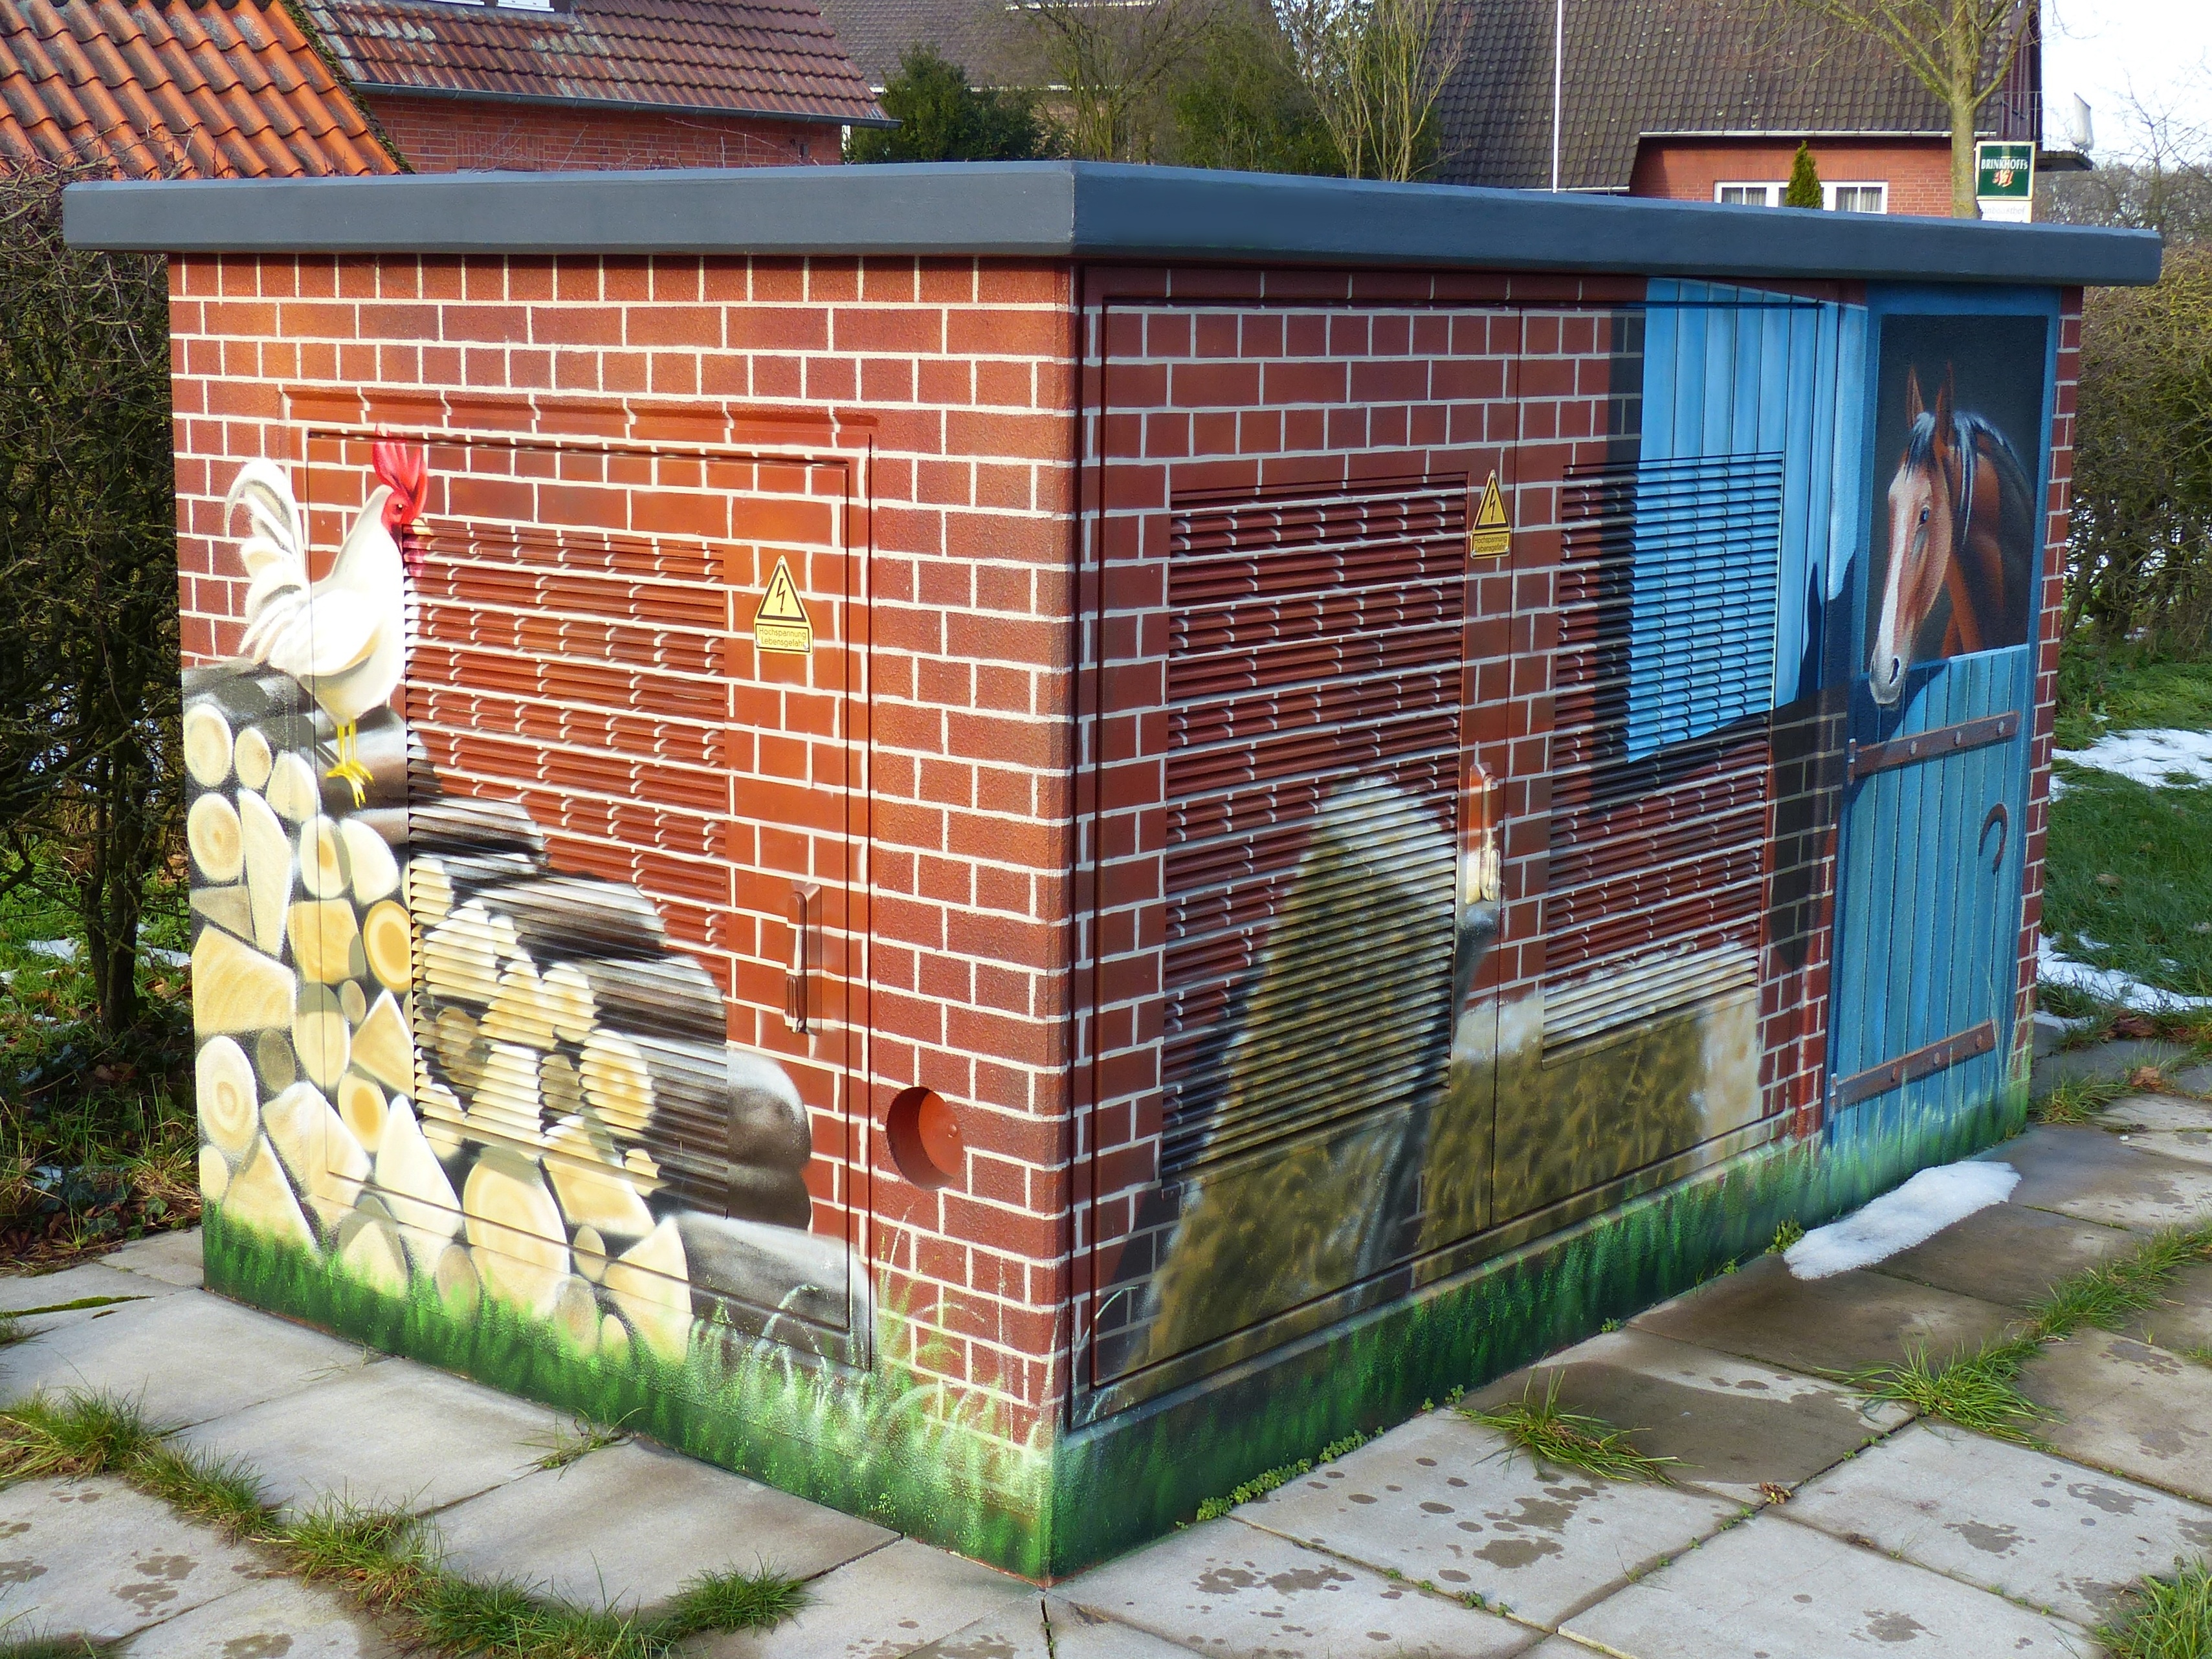
fence, animal, wall, shed, horse, backyard, paint, facade, property, creativity, image, brickwork, yard, hahn, real estate, transformer, airbrush, outdoor structure